Guwenhua Jie

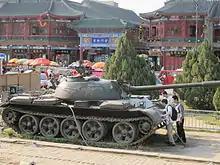
Type 69 "Jinmen Guli" Tank on display

Yuhuangge Taoist Temple was once the most famous building group in Hai River Triple Junction. In 2007, an ancient government road in Ming Dynasty was found, however large-scale excavation was not made due to architectural and other reasons.